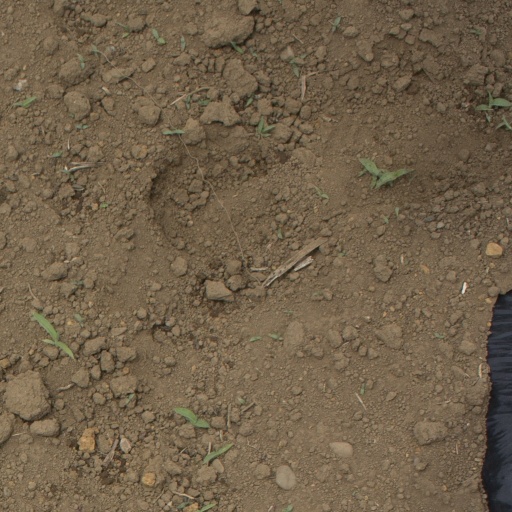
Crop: Jerusalem artichoke